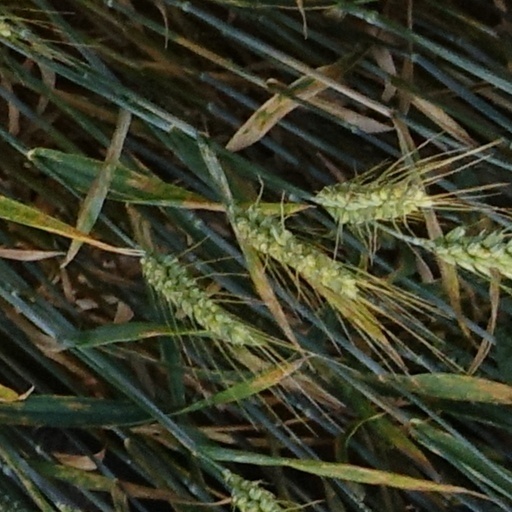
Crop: wheat